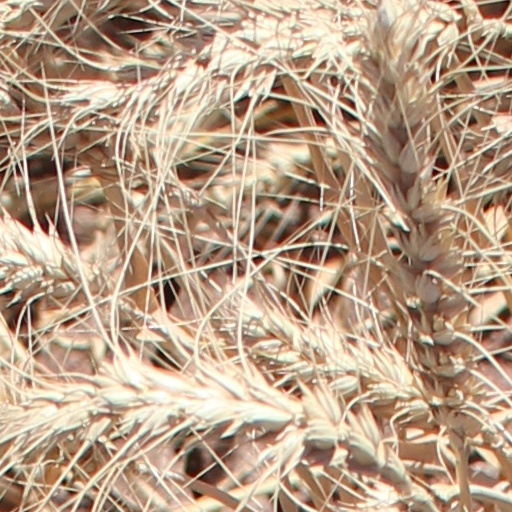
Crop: wheat